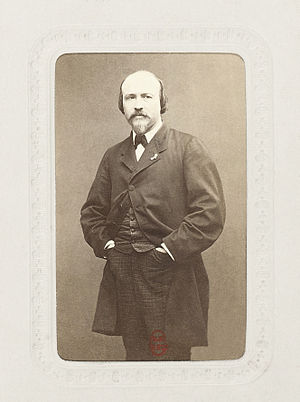
Victor Massé
Victor Félix Marie Massé var en fransk komponist.